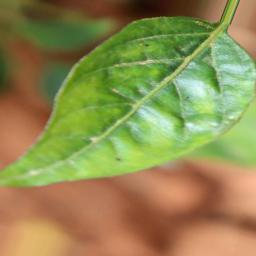
Label: mites_and_trips